Spanish conquest of Yucatán

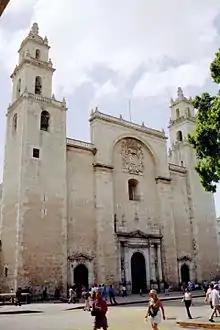
Cathedral of Mérida, built between 1561 and 1598.

Montejo the Younger next sent his cousin to Chauaca where most of the eastern lords greeted him in peace. The Cochua Maya resisted fiercely but were soon defeated by the Spanish. The Cupul Maya also rose up against the newly imposed Spanish domination, and also their opposition was quickly put down. Montejo continued to the eastern Ekab province, reaching the east coast at Pole. Stormy weather prevented the Spanish from crossing to Cozumel, and nine Spaniards drowned in the attempted crossing. Another Spanish conquistador was killed by hostile Maya. Rumours of this setback grew in the telling and both the Cupul and Cochua provinces once again rose up against their would-be European overlords. The Spanish hold on the eastern portion of the peninsula remained tenuous and a number of Maya polities remained independent, including Chetumal, Cochua, Cupul, Sotuta and the Tazes.